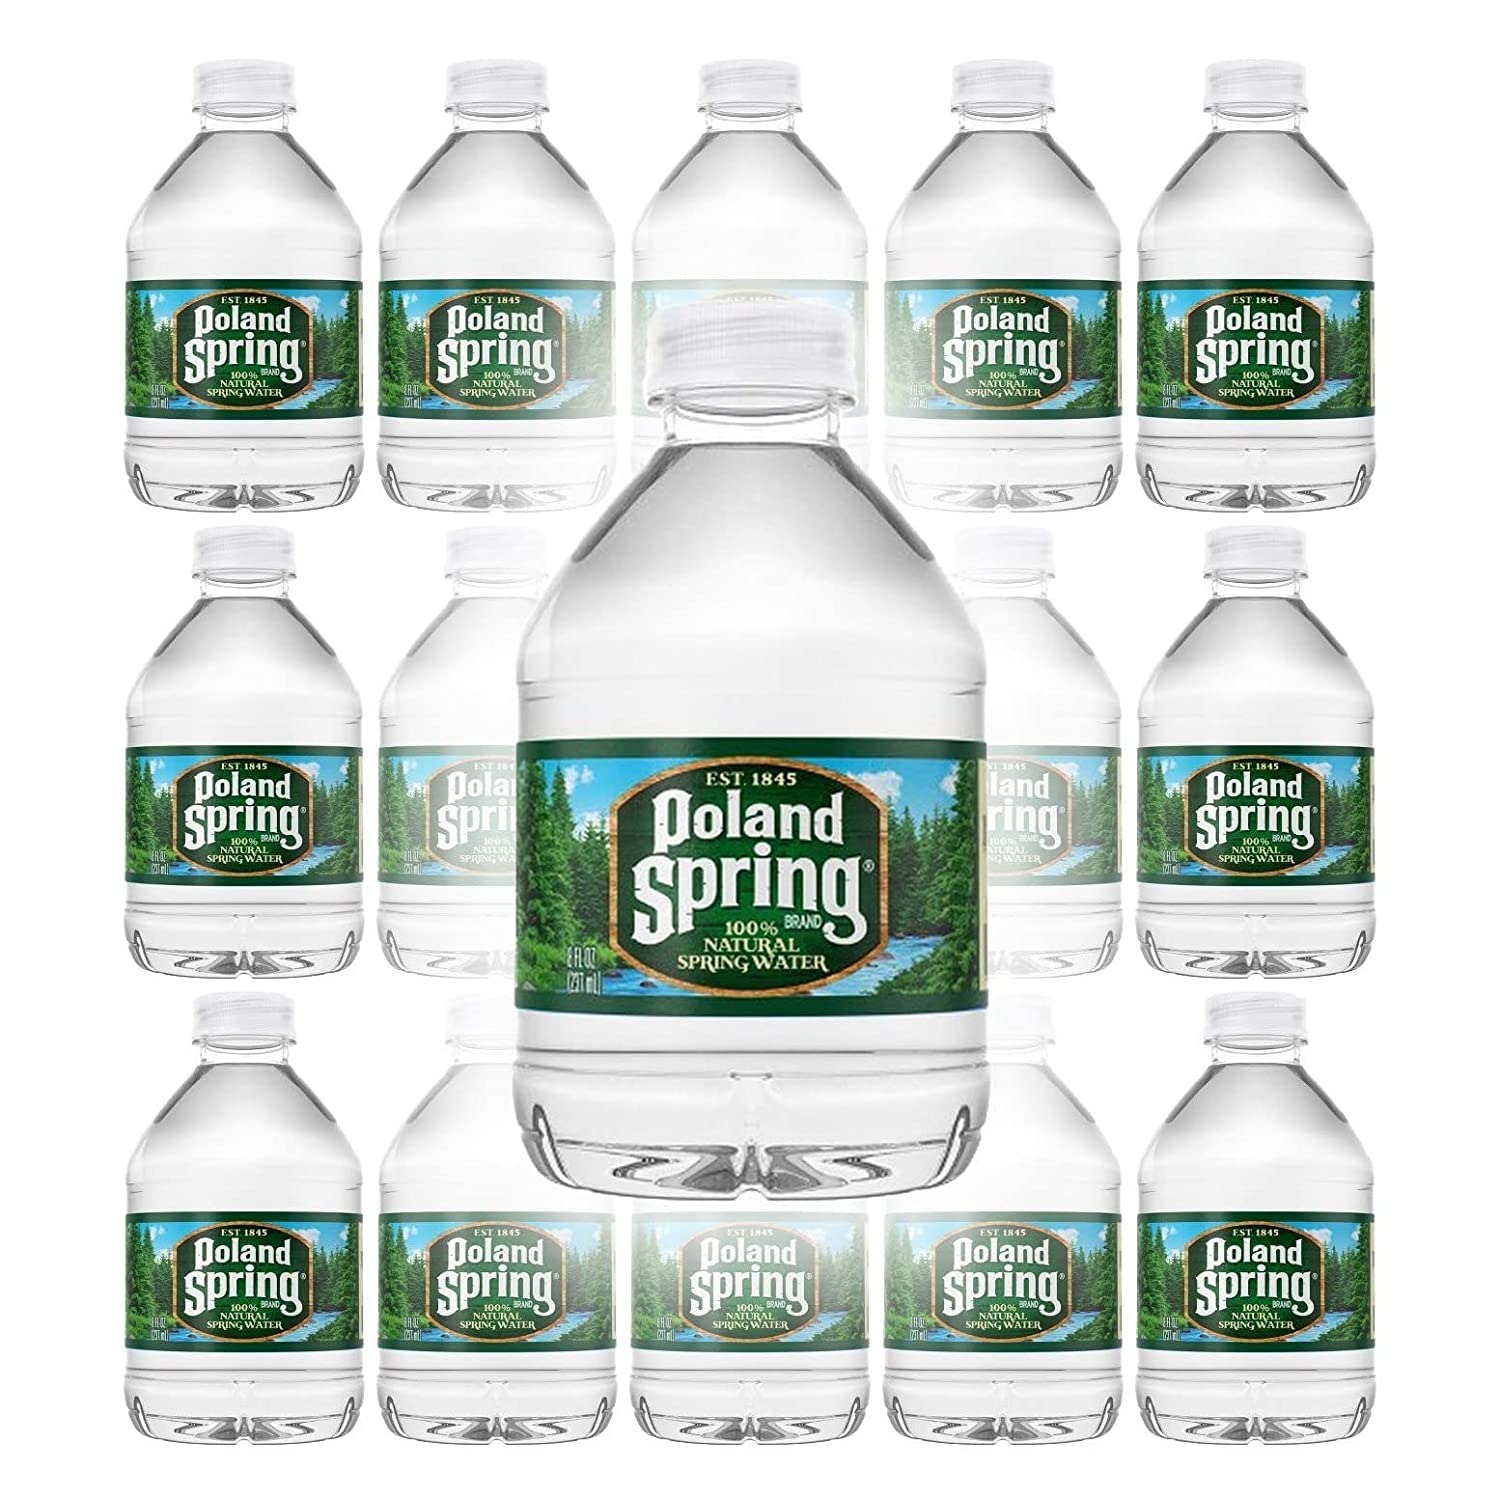
Item Name: Poland Spring 100% Natural Premium Spring Water, 8oz Bottles (Pack of 15, Total of 120 Fl Oz)
Value: 120.0
Unit: Fl Oz

Price: 14.49